Hakan Çalhanoğlu

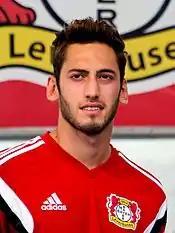
Çalhanoğlu with Leverkusen in 2015

On 25 February 2015, he scored the only goal as Leverkusen defeated Atlético Madrid in the last 16 first leg in the Champions League. However, three weeks later in the second leg, he took their first attempt in a penalty shoot-out and had it saved by Jan Oblak, as Atlético went on to win. On 2 May, Çalhanoğlu opened a 2–0 home win over newly crowned league champions Bayern Munich, with a free kick.